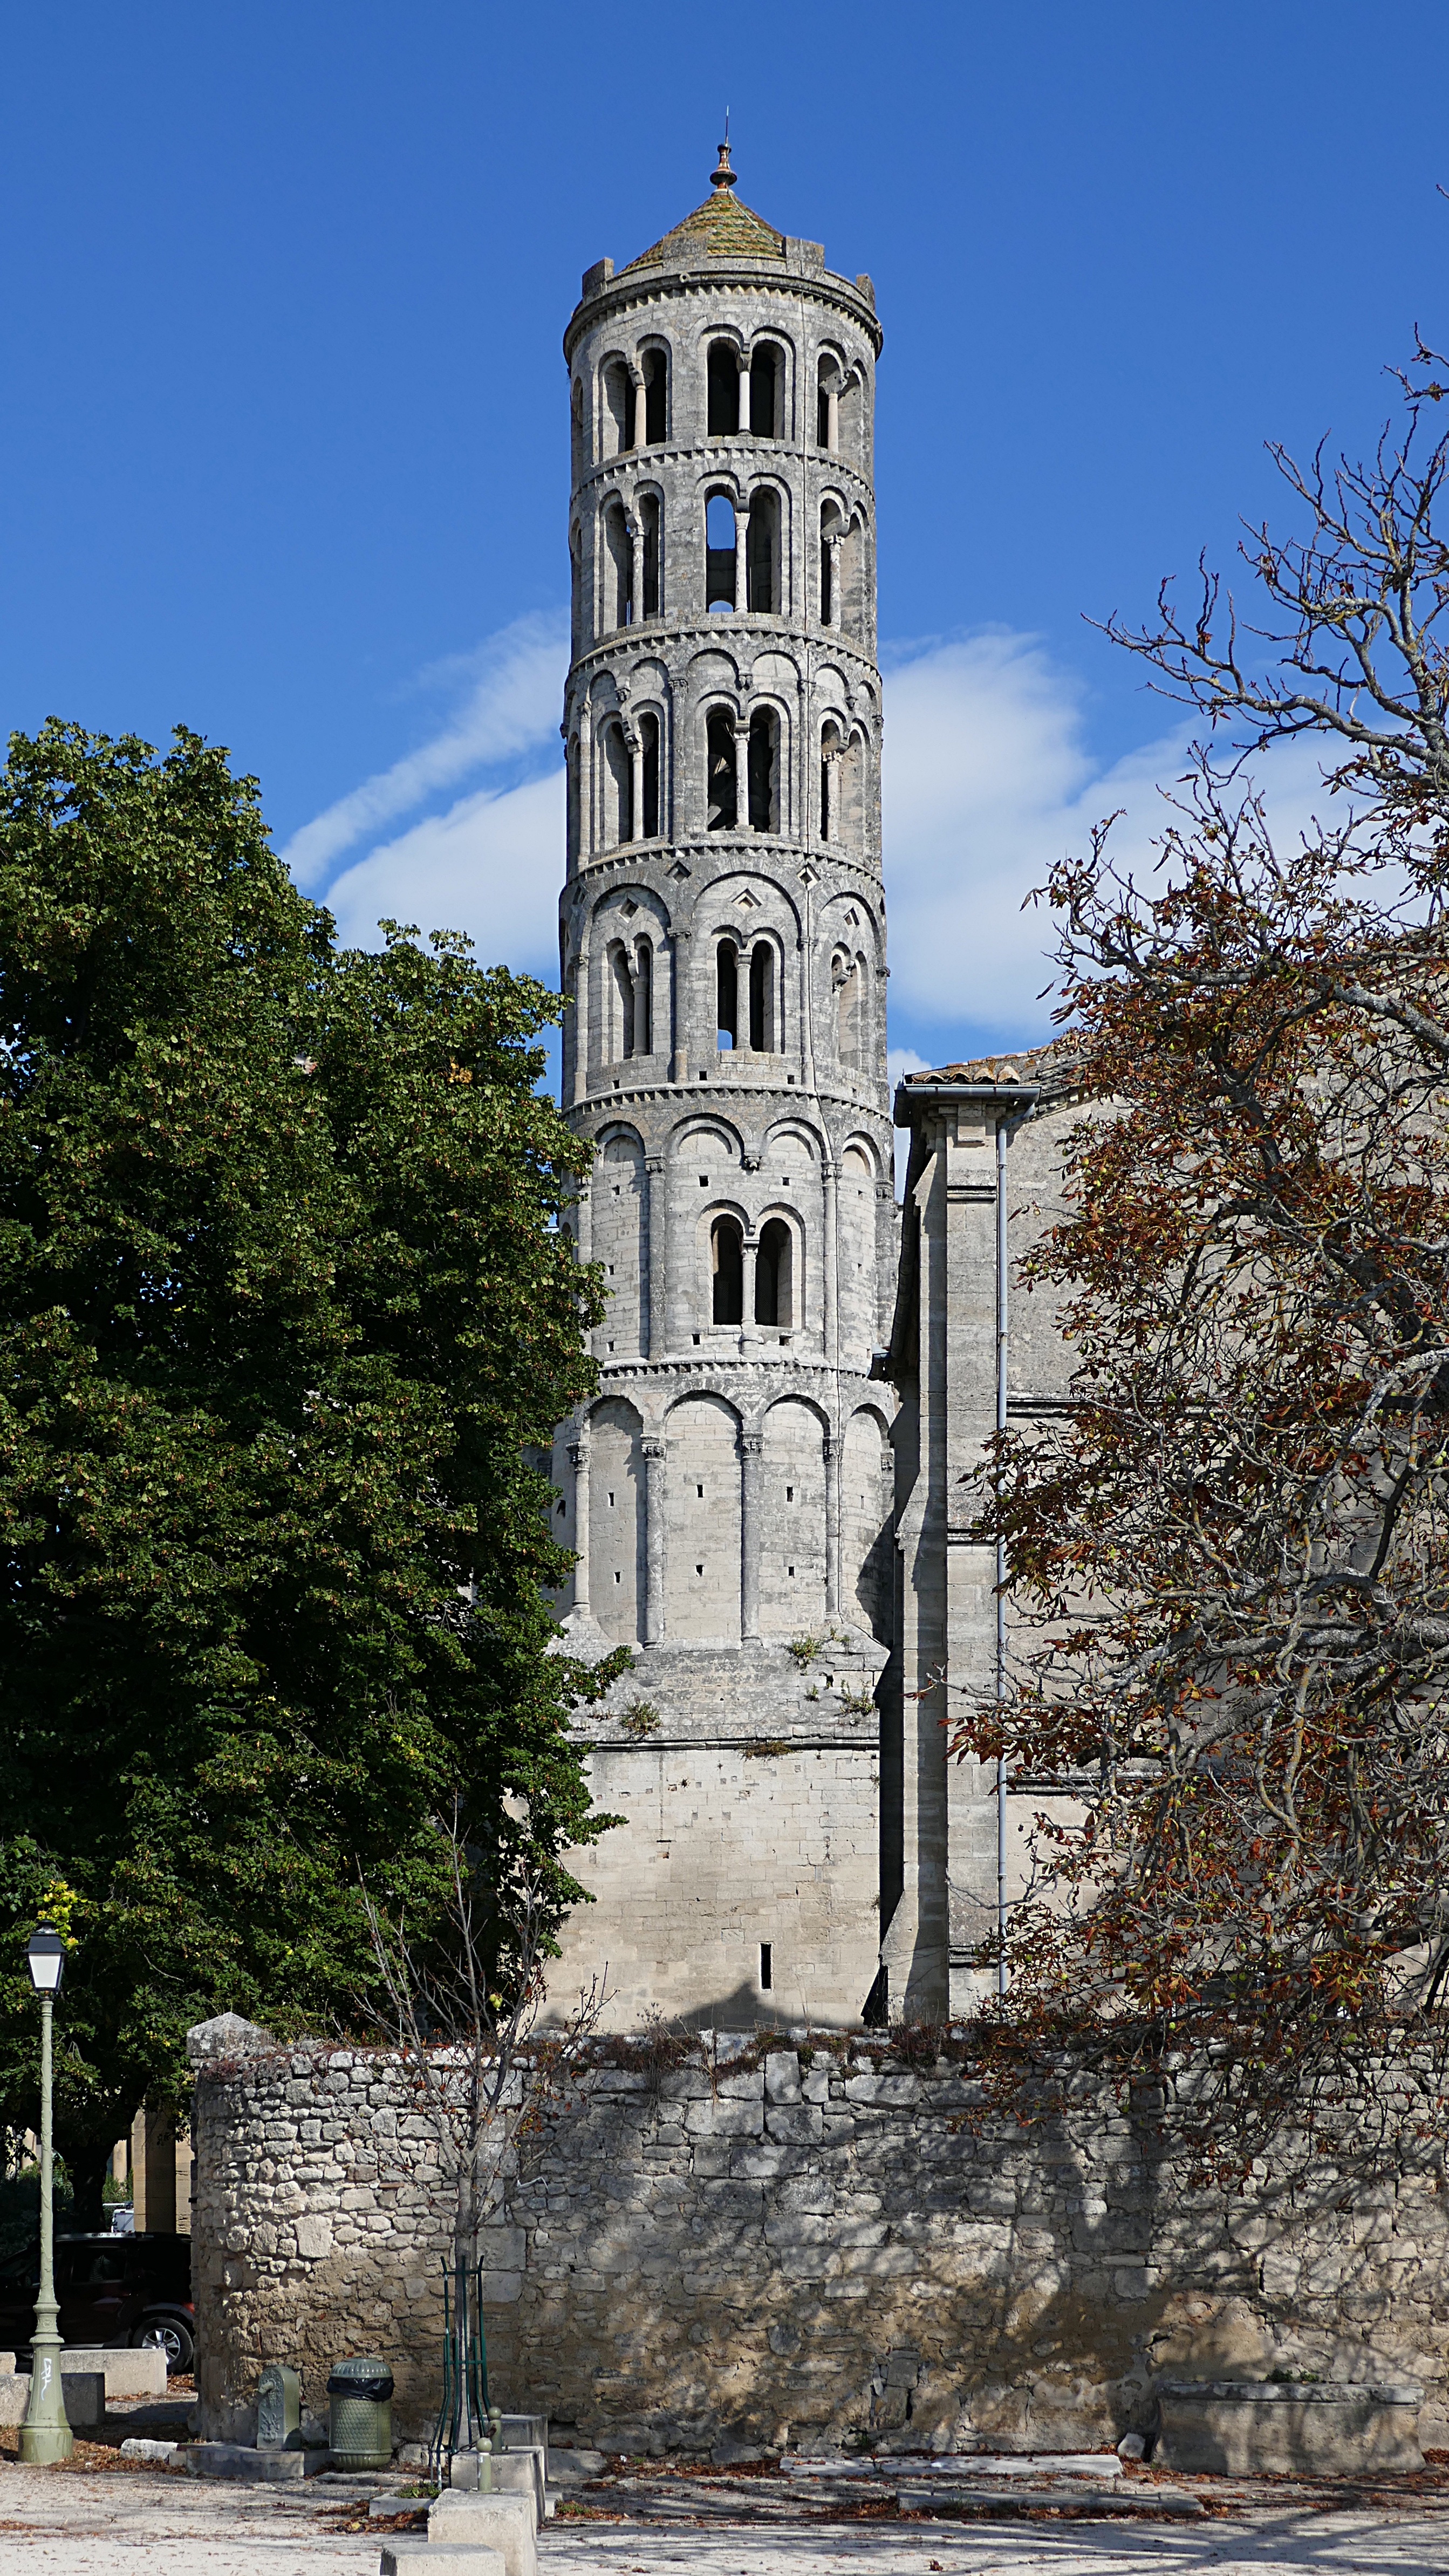
building, old, stone, france, tower, ancient, landmark, church, cathedral, chapel, exterior, place of worship, bell tower, medieval, steeple, monastery, romanesque, gard, languedoc roussillon, saint th odorit cathedral, uzes, fenestrelle tower